Duda (footballer, born 1980)

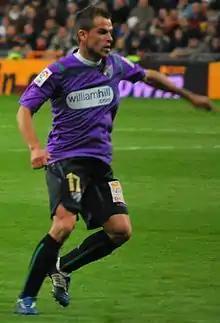
Duda with Málaga in 2010

Sérgio Paulo Barbosa Valente (born 27 June 1980), known as Duda, is a Portuguese former footballer who played as a left winger.